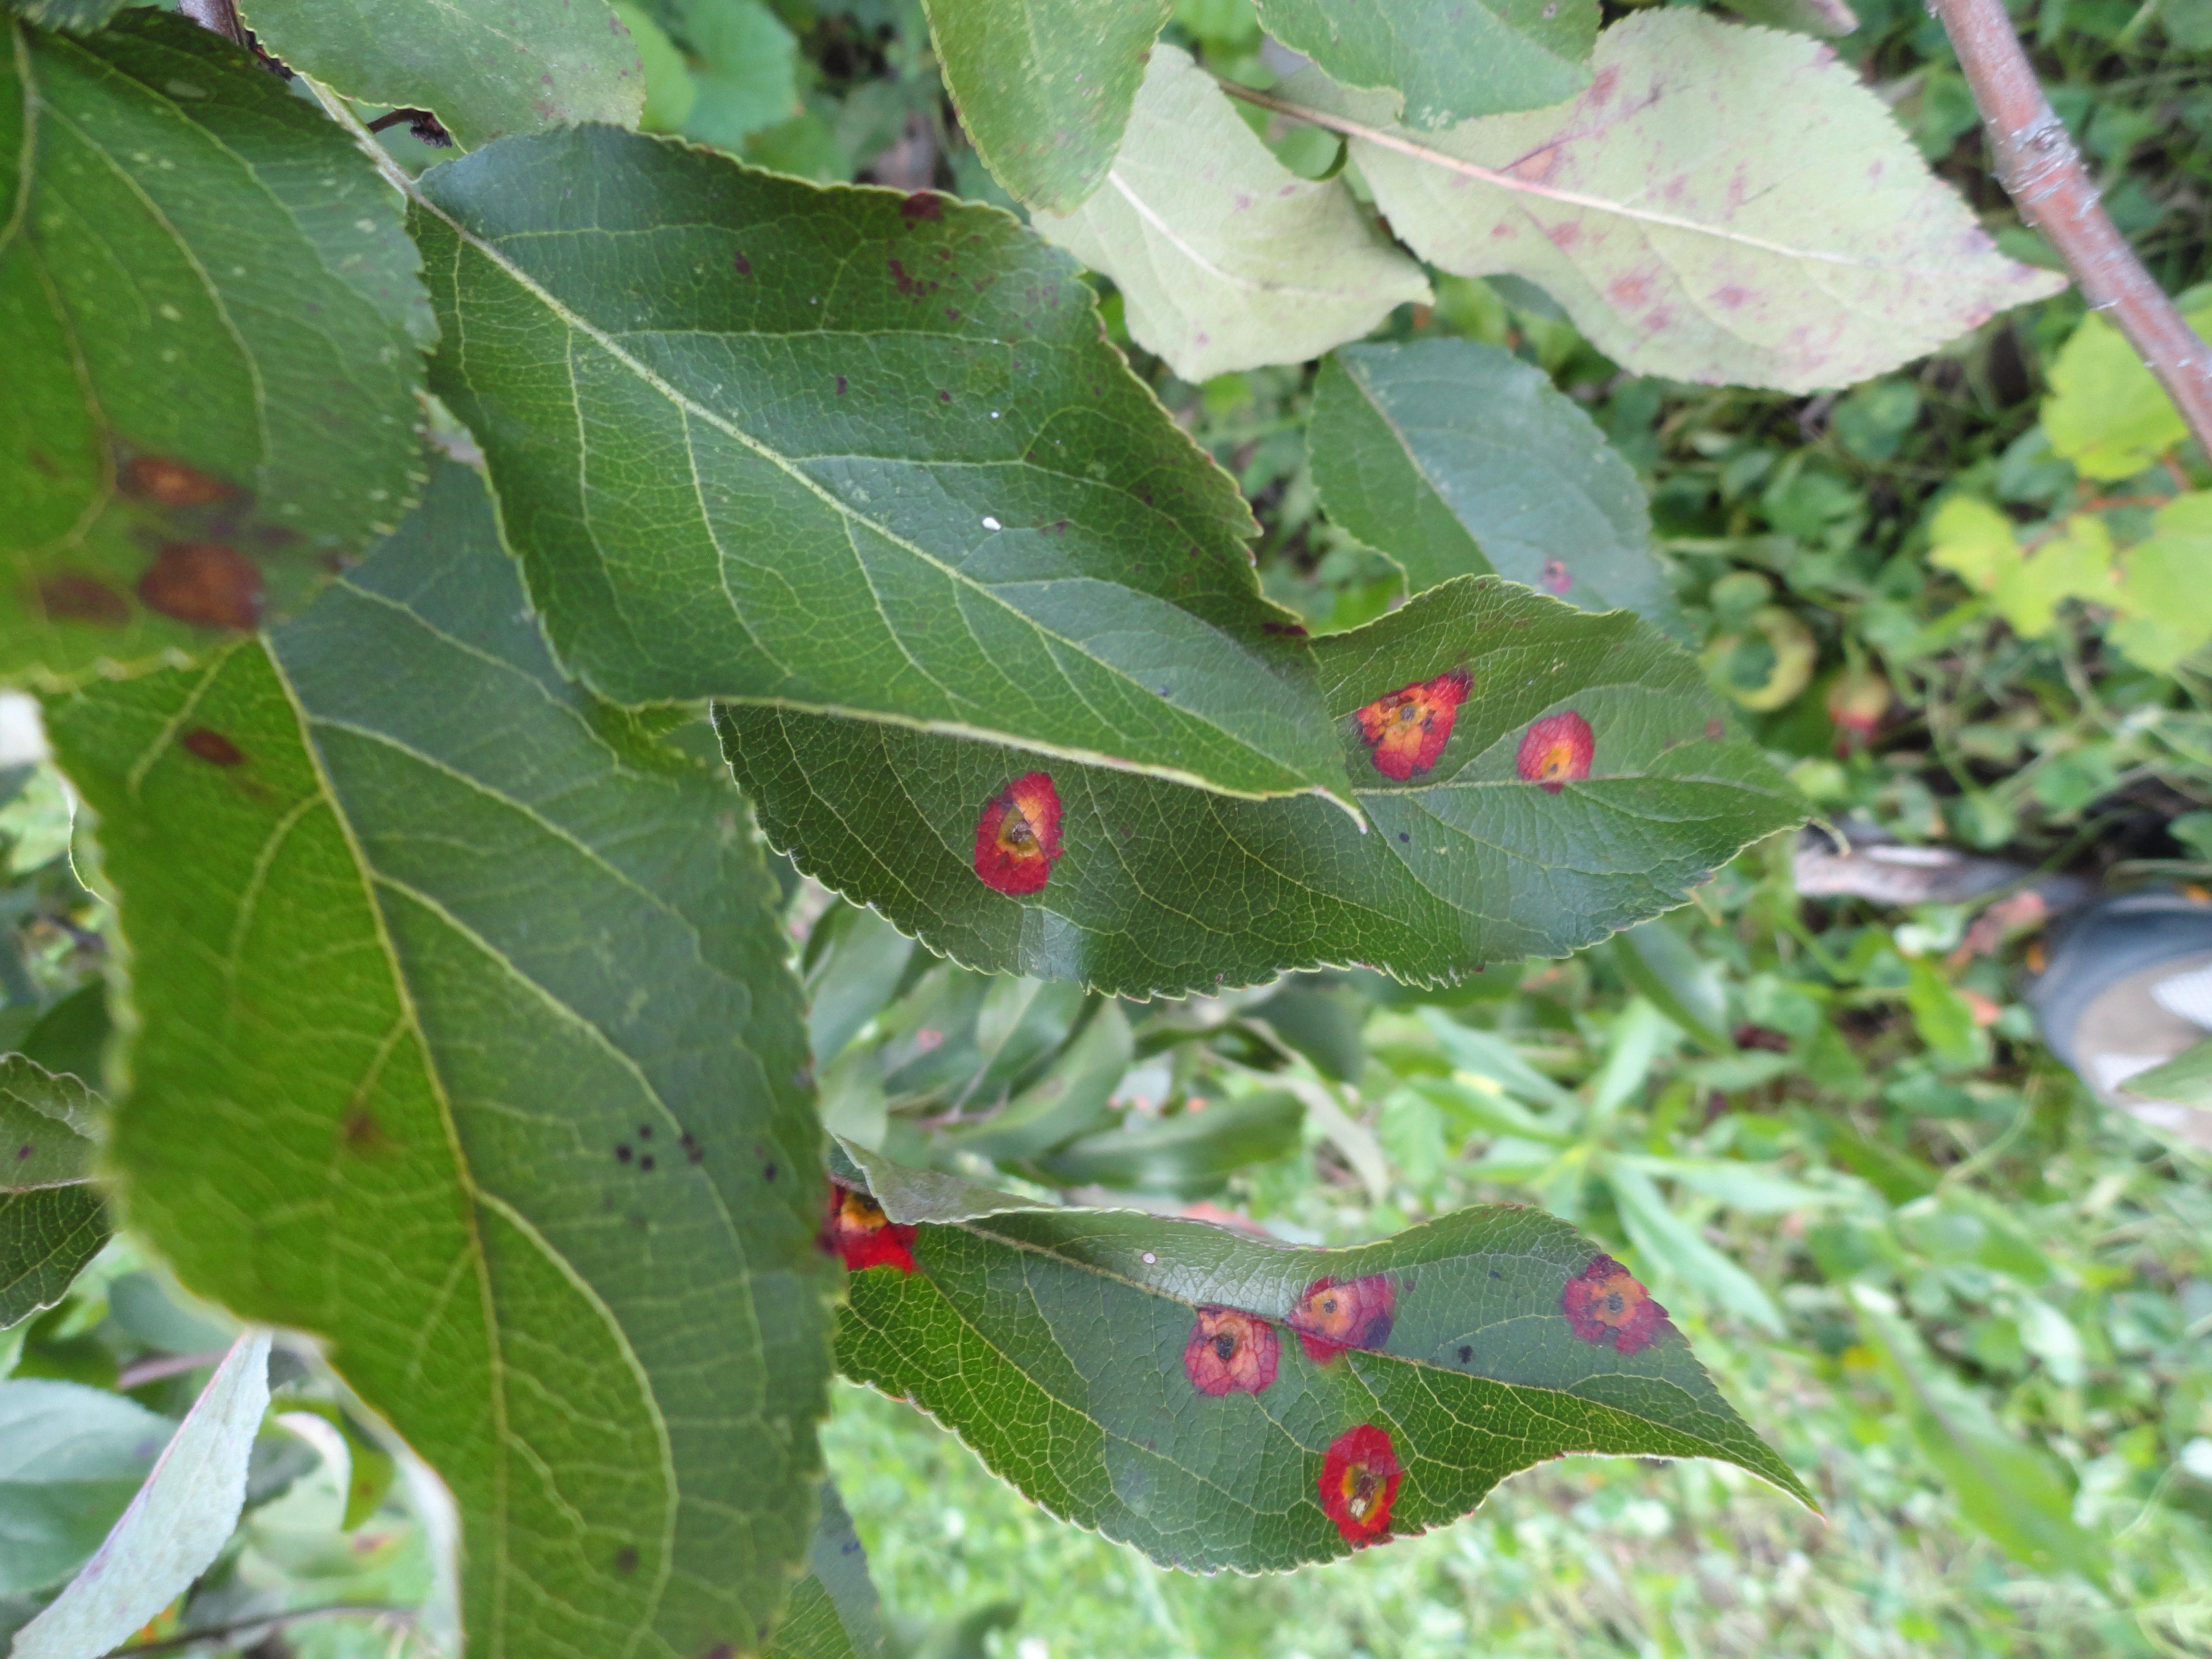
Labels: rust